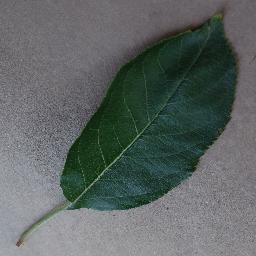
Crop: apple
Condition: healthy